Dakota Hotels

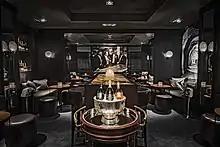
The Champagne Room in Dakota Leeds.

Dakota was created by Glasgow born hotelier Ken McCulloch. Other hotels previously launched by McCulloch include One Devonshire Gardens in Glasgow, the Malmaison brand, the Columbus Hotel Monaco, and the Aviator Hotel at Farnborough Airport.